Outline of North Korea

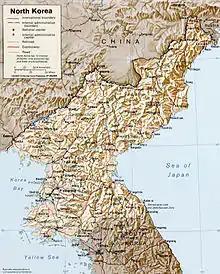
An enlargeable relief map of North Korea

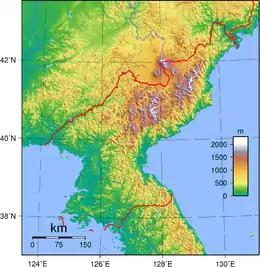
An enlargeable topographic map of North Korea

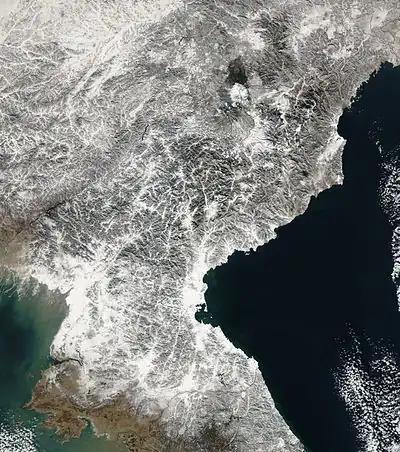
An enlargeable satellite image of North Korea

Administrative divisions of North Korea